Alec Issigonis

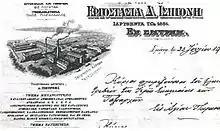
The machine factory (shown here in a company letter of 1910) founded by Demosthenis Issigonis, Alec's grandfather, once a thriving Greek businesses in Smyrna (now Izmir)

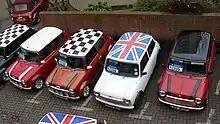
The Mini as a British icon

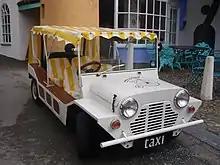
Mini Moke taxi from "The Prisoner"

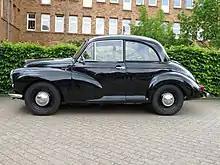
Morris Minor

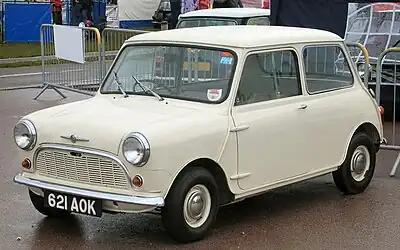
The first Morris Mini-Minor (ADO15)

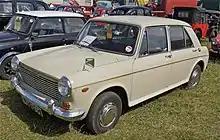
Austin 1100 (ADO16)

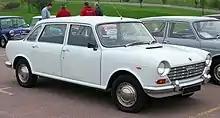
Austin 1800 (ADO17)

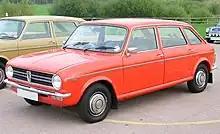
Austin Maxi (ADO14)

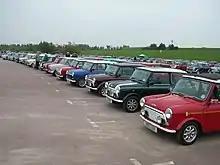
Some of the Minis at the Issigonis centenary rally

Issigonis was born on 18 November 1906 in the Ottoman port city of Smyrna, the only child of Constantine Issigonis and Hulda Prokopp. His paternal grandfather, Demosthenis, had migrated to Smyrna from the Greek island of Paros in the 1830s and Constantine was a successful and wealthy shipbuilding engineer. His maternal ancestors originated in the Kingdom of Württemberg. It was through his mother's kinships that Issigonis was a first cousin once removed to BMW and Volkswagen director Bernd Pischetsrieder.